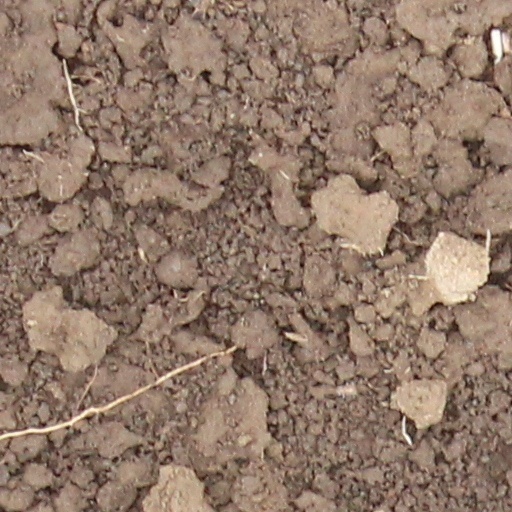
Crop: wheat